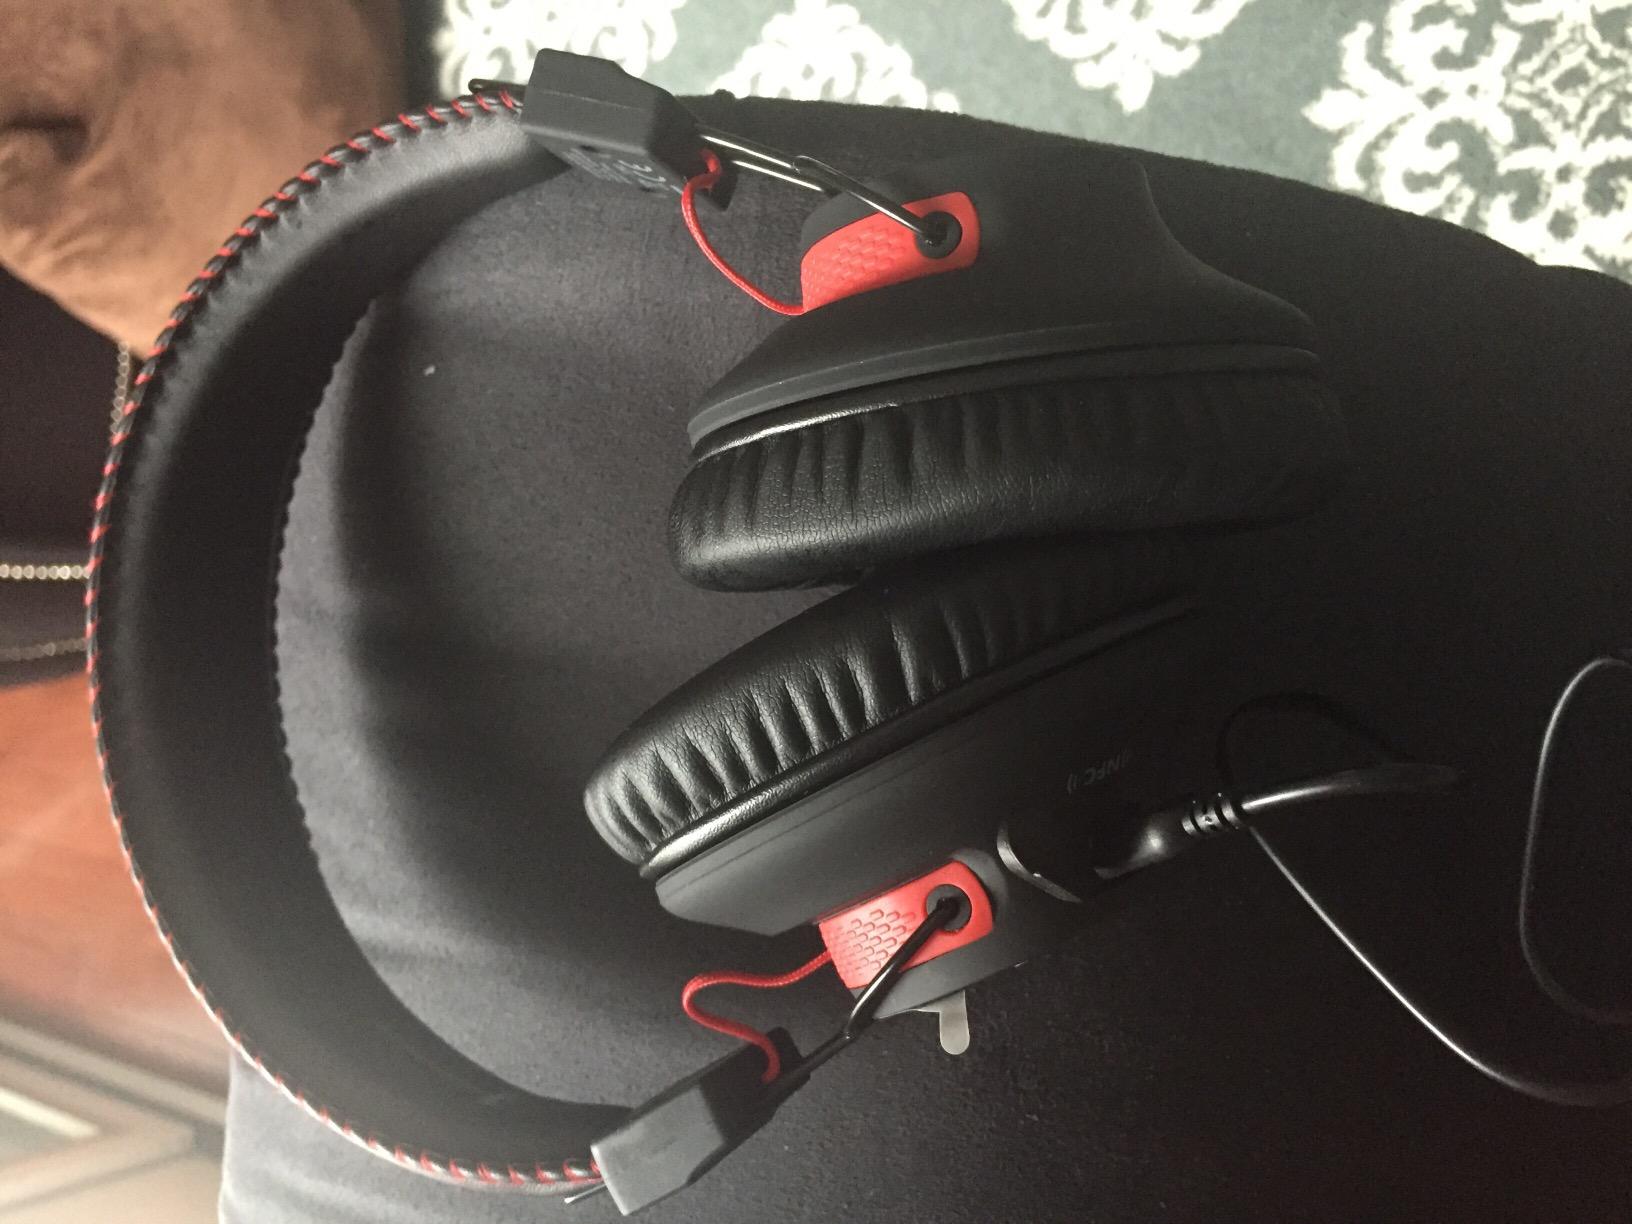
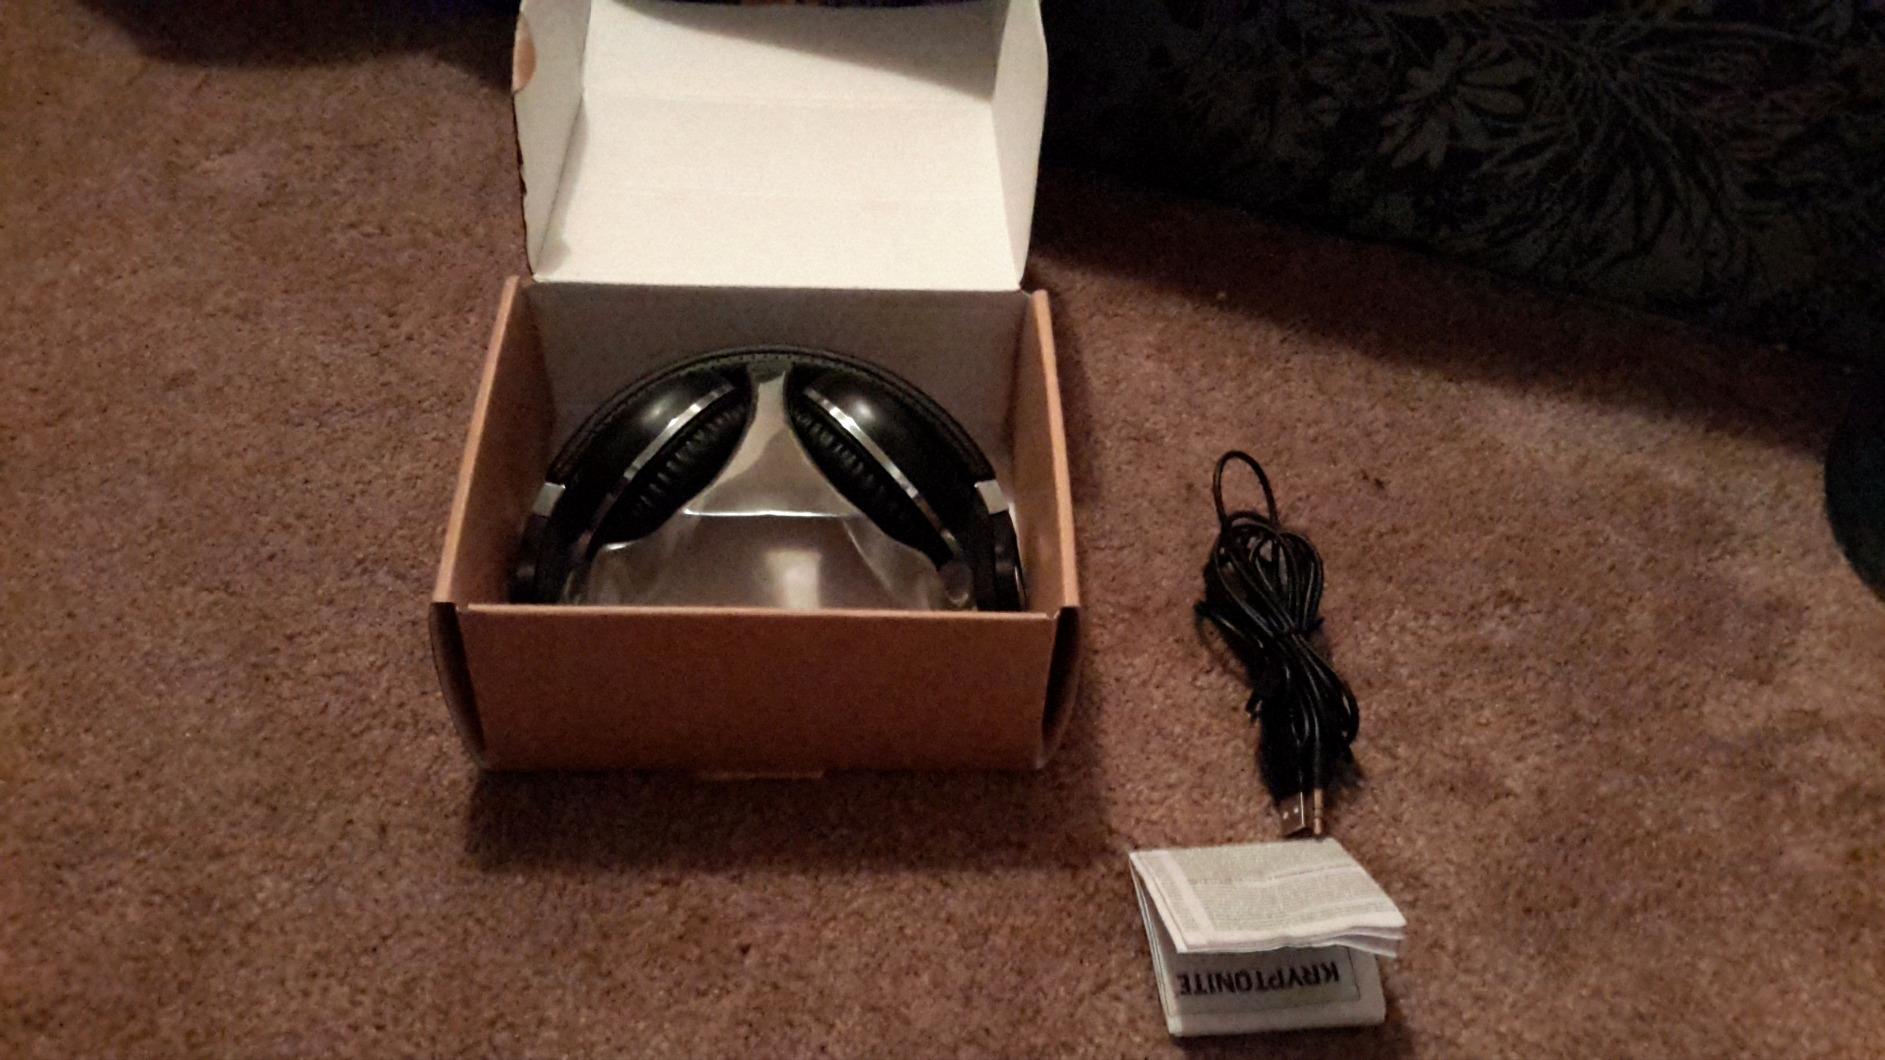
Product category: headphones
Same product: no